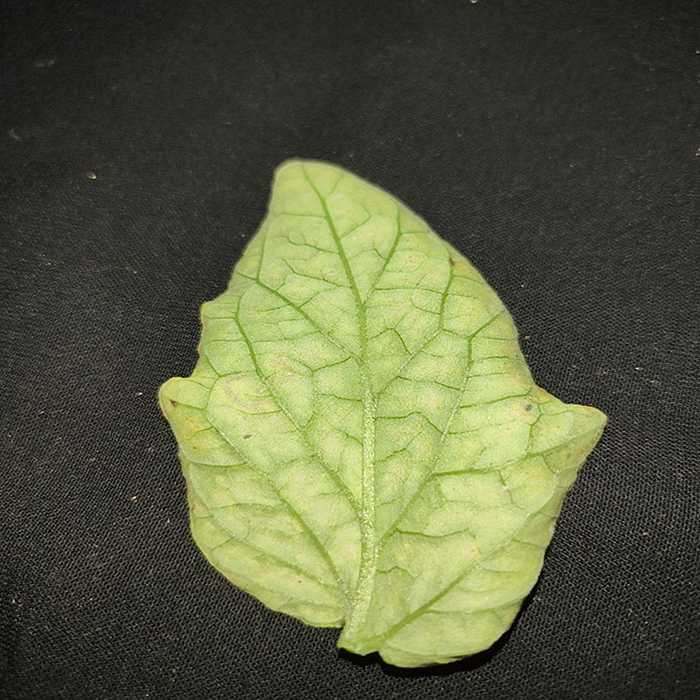
Plant: Tomato
Label: Tomato spotted wilt